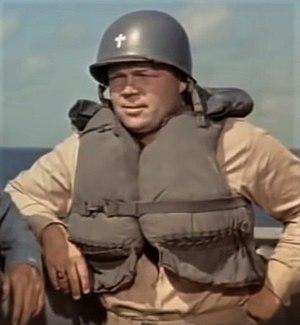
Hal David Britton, né le 10 décembre 1918 à San Antonio et mort le 15 janvier 1998 à Los Angeles, est un boxeur puis acteur américain, connu sous le nom de scène d’Hal Baylor.